Tommaso dei Cavalieri

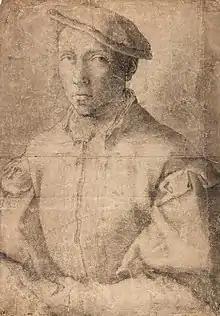
Possible drawing of dei Cavalieri might be by Michelangelo

Tommaso dei Cavalieri (—1587) was an Italian nobleman, who was the object of the greatest expression of Michelangelo's love. Michelangelo was 57 years old when he met Cavalieri in 1532. The young noble was exceptionally handsome, and his appearance seems to have fit the artist's notions of ideal masculine beauty, for Michelangelo described him as "light of our century, paragon of all the world". The two men remained close to each other throughout their lives and Cavalieri was present at the artist's death.